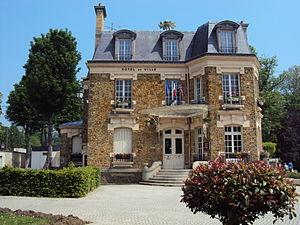
Mairie de Lizy-Sur-Ourcq
Lizy-sur-Ourcq est une commune française située dans le département de Seine-et-Marne en région Île-de-France.